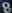
Number: 8